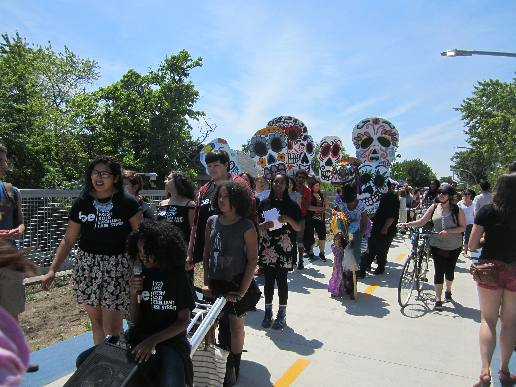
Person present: Yes